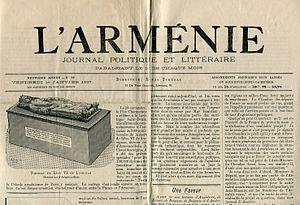
L' Armenie, 1 janvier 1897